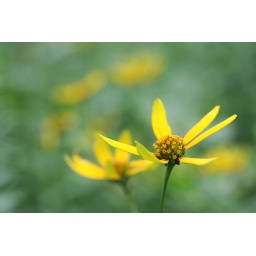
The flowers were found beside a covered bridge in Ashtabula, Ohio.